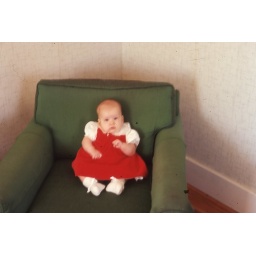
Oh boy oh boy. Margaret in a dress. And a cute dress.